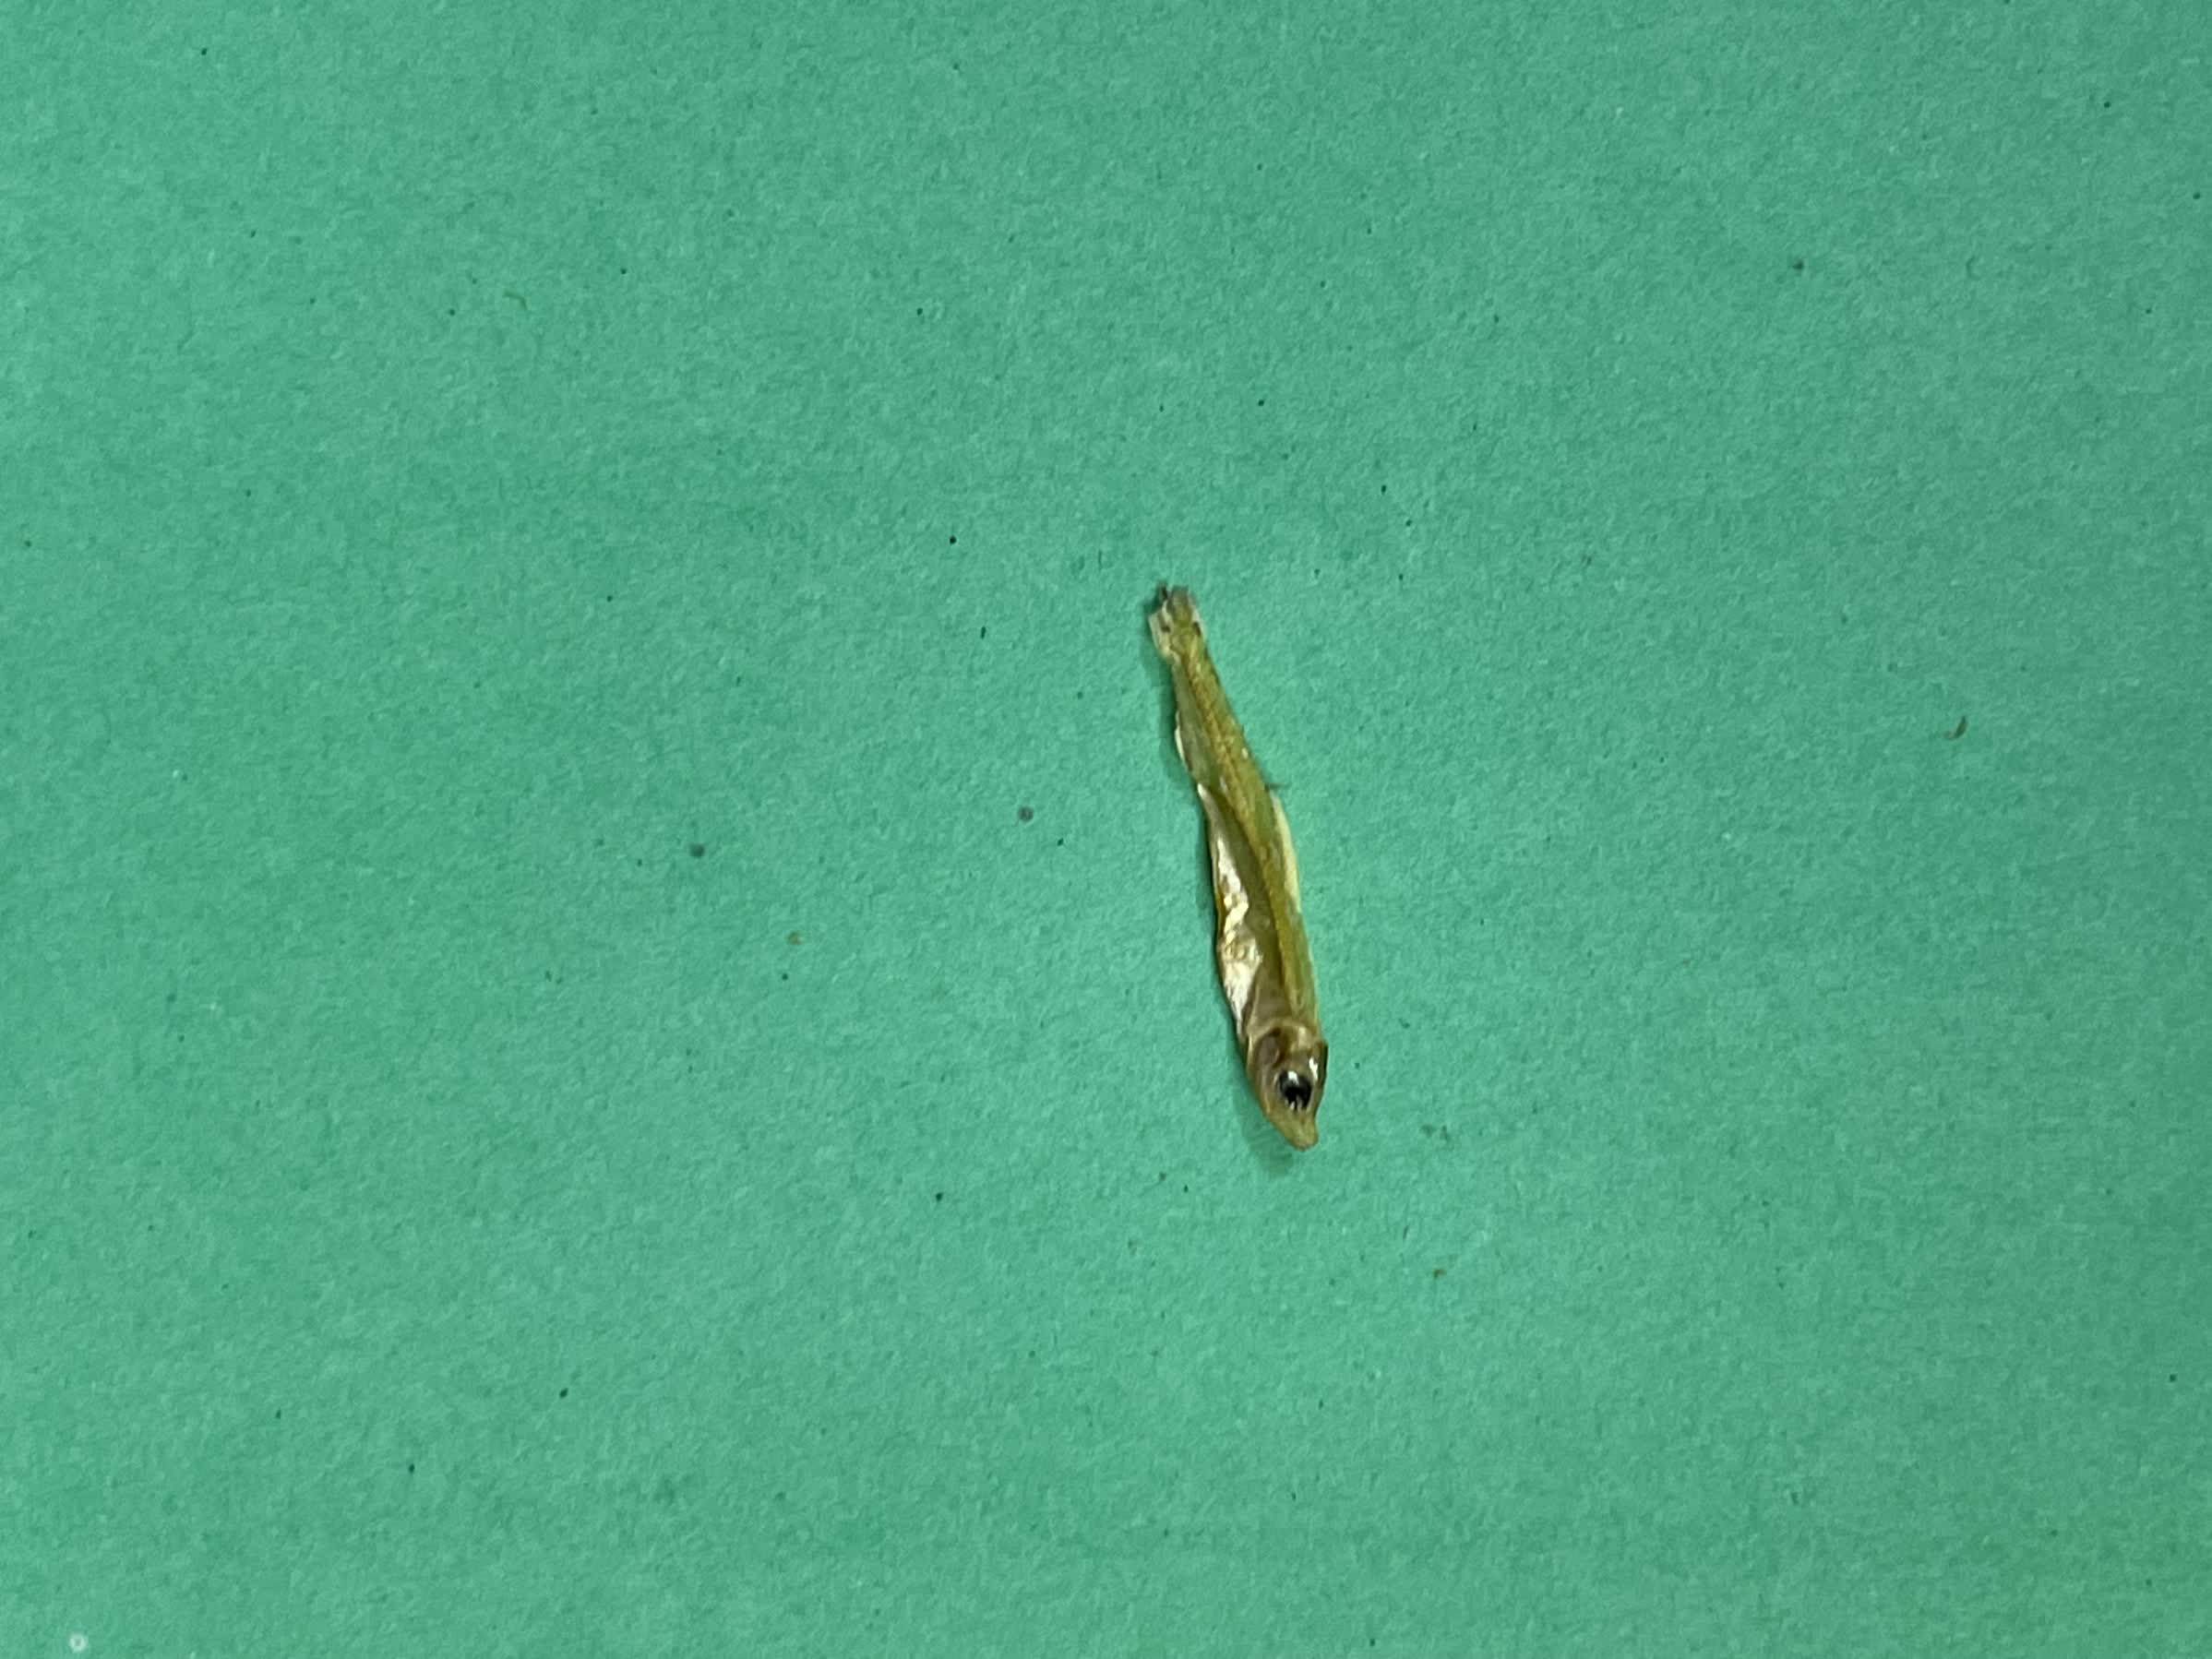
Species: kachki